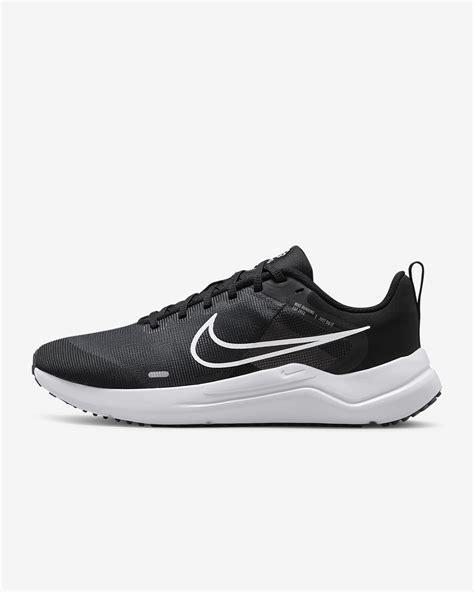
Brand: Nike
Model: Downshifter 12